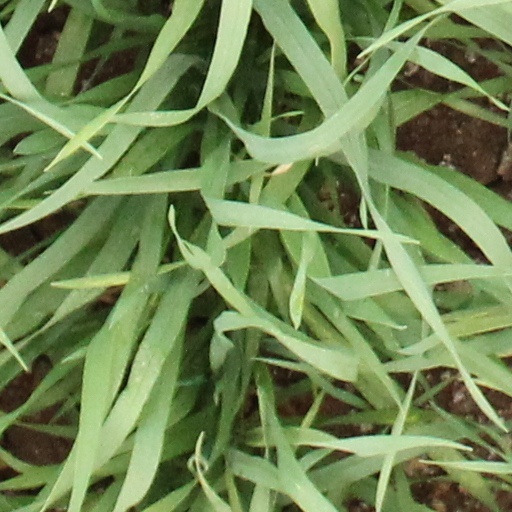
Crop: wheat